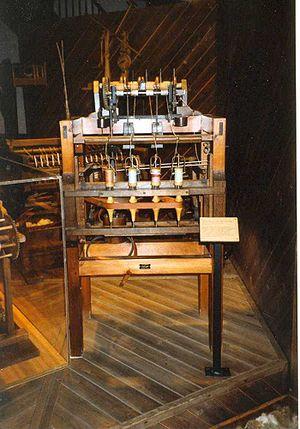
Les usines de la vallée de la Derwent, situées le long de la Derwent, une rivière anglaise du Derbyshire, sont inscrites sur la liste du patrimoine mondial de l'UNESCO depuis 2001. Elles sont administrées par le Derwent Valley Mills Partnership. La méthode productive connue sous le nom de factory system est née ici au XVIIIᵉ siècle pour accueillir la nouvelle technologie de filature du coton mise au point par Richard Arkwright. Avec les avancées de la technologie, il devint possible de produire du coton en continu. Le système fut adopté dans toute la vallée et se répandit plus tard, si bien qu'en 1788, il y avait plus de 200 usines du même type que celles d'Arkwright en Grande-Bretagne. Les inventions et système d'organisation du travail d'Arkwright furent exportés vers l'Europe et les États-Unis.
L’un des premiers développements de la Révolution industrielle concerne les changements dans l’industrie textile en Grande-Bretagne. La Révolution industrielle a commencé par la croissance de la production textile qui s’est produite au milieu des années 1700. Cette croissance a été encouragée par trois phénomènes. Premièrement, il y avait déjà une production textile organisée, fondement pour élaborer un système beaucoup plus efficace. La seconde est l’augmentation de la production de coton à cause de l'esclavage américain qui permet une production à moindre coût. Un troisième phénomène est la mécanisation de l’industrie grâce à plusieurs inventions.